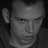
Emotion: happy